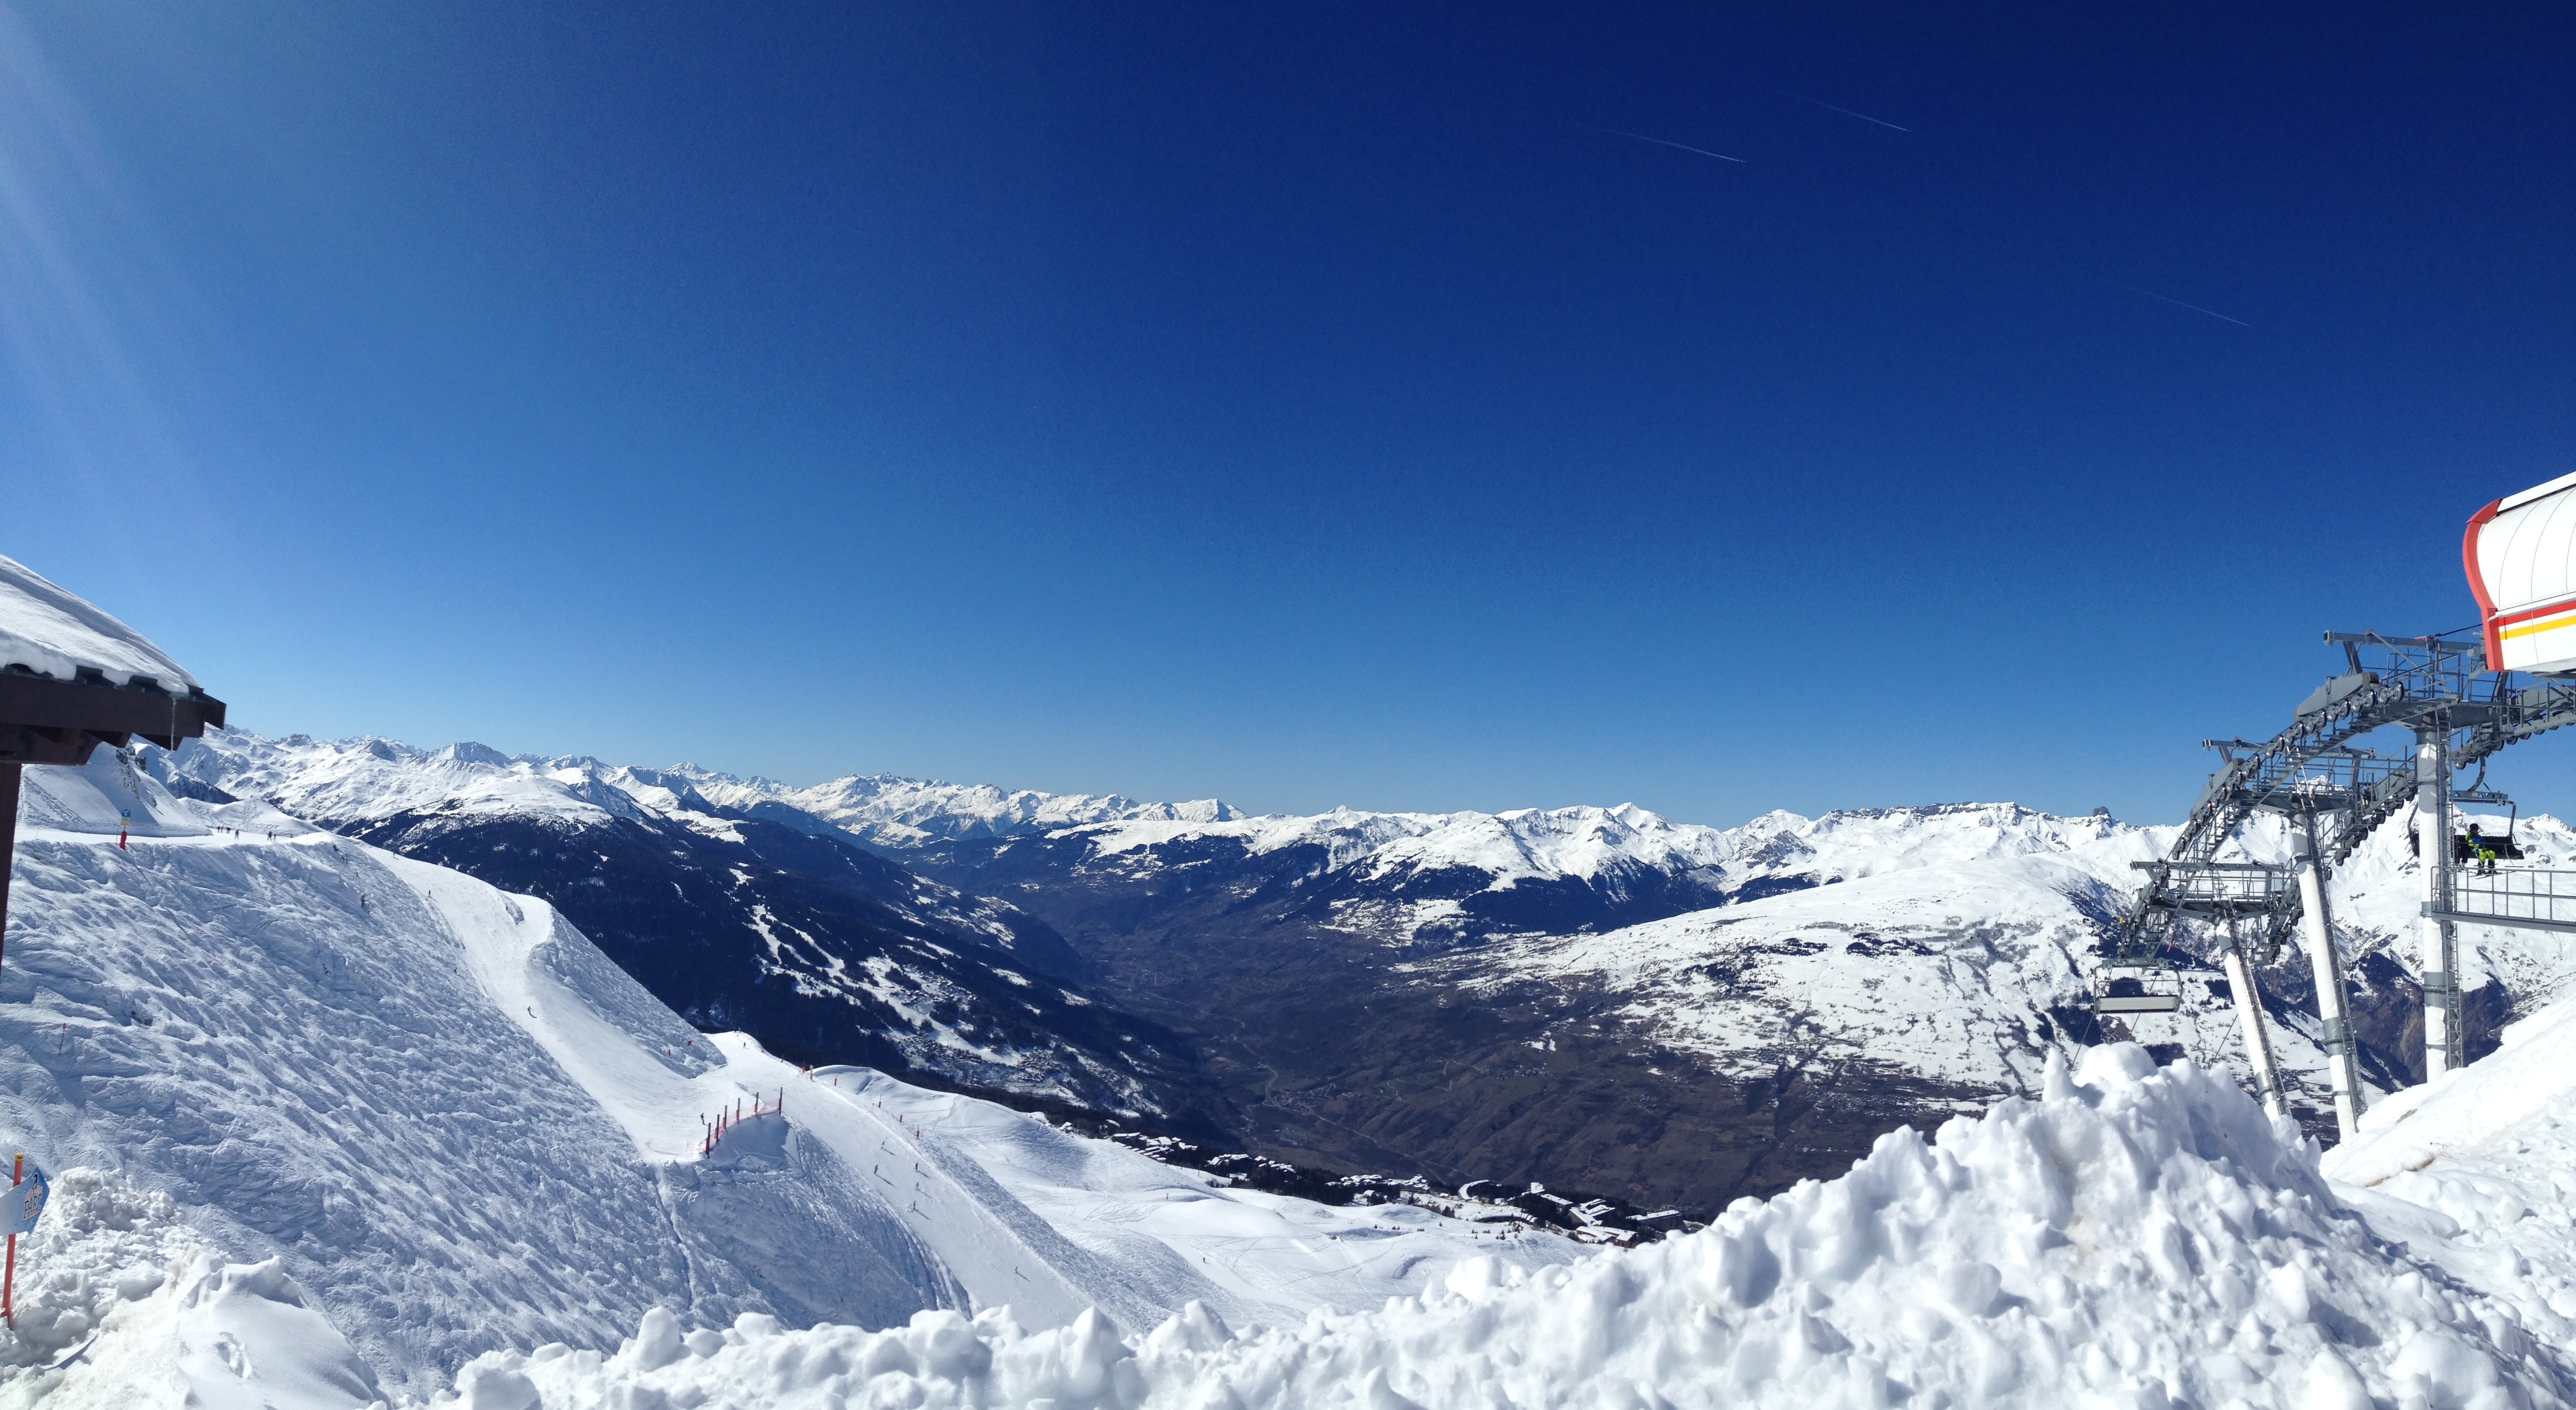
landscape, nature, mountain, snow, cold, winter, sky, white, mountain range, france, weather, blue, altitude, skiing, cable car, season, ridge, summit, sports equipment, winter sport, sports, resort, alps, ski, piste, ski touring, ski mountaineering, ski equipment, alpine skiing, mountainous landforms, geological phenomenon, the arcs